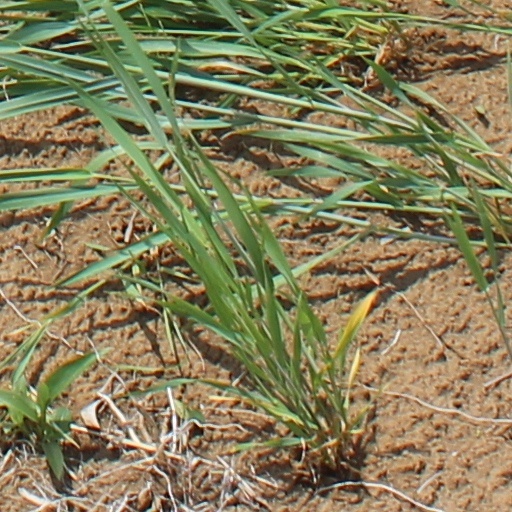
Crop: wheat